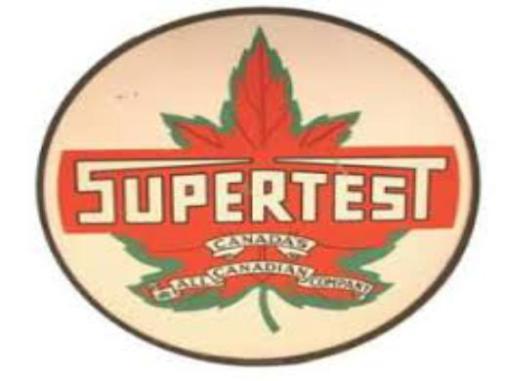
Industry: Transportation